Marienetta Jirkowsky

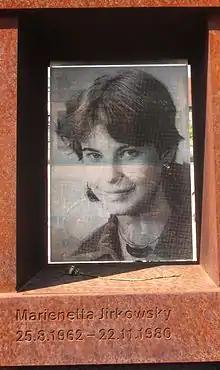
Jirkowsky, at the Window of Remembrance, Berlin Wall Memorial, Bernauer Straße.

Marienetta "Micki" Jirkowsky (25 August 1962 – 22 November 1980) was a German woman who became the one-hundred and twenty-fifth known person to die at the Berlin Wall. Jirkowsky was shot and killed by East German border guards during an escape attempt, and at 18 years was one of the youngest victims and the youngest of the 8 women killed at the Berlin wall.